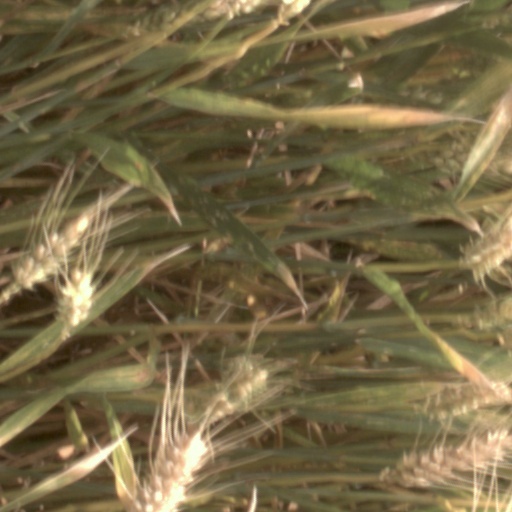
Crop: wheat